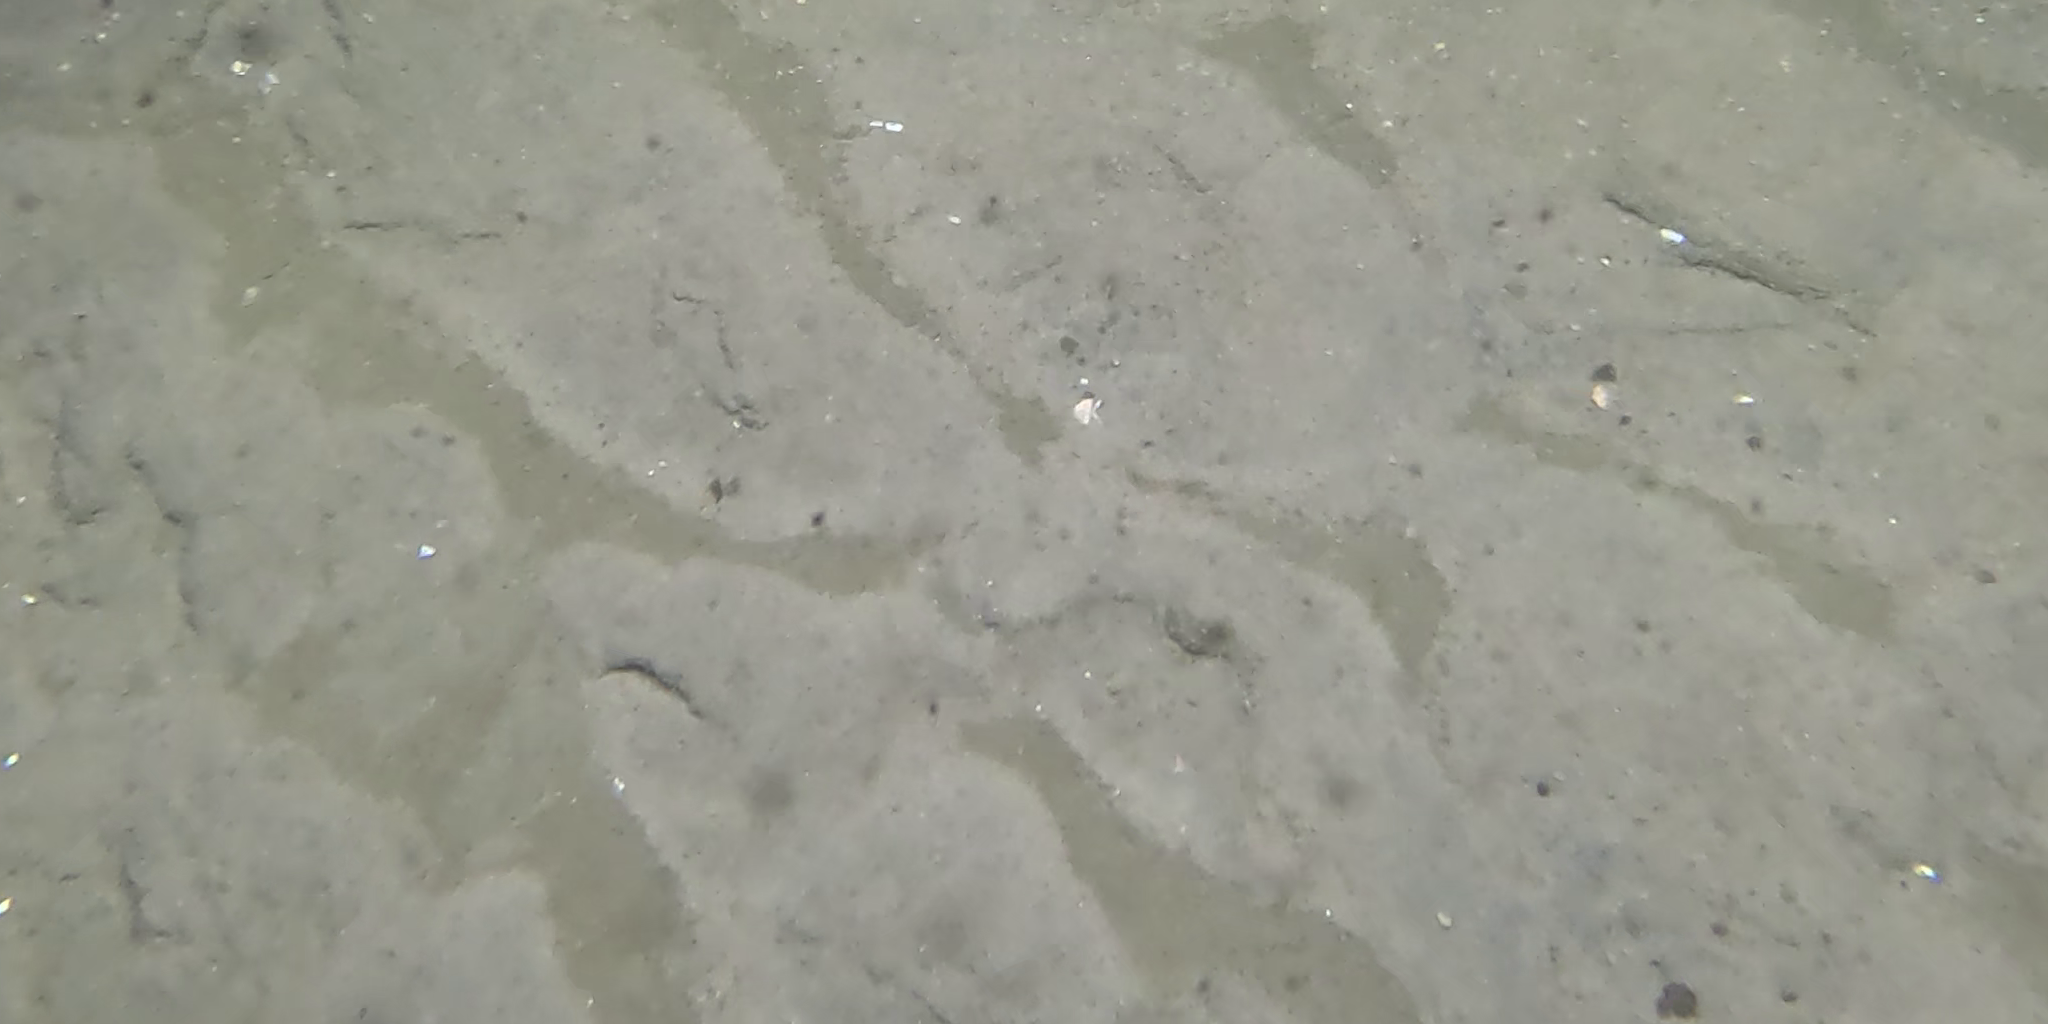
Seabed habitat: sand